Litema

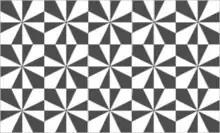
Traditional Tema pattern with inversion and rotation of the model base

Litema, spelled Ditema in South African Sesotho orthography (Singular: Tema, Sesotho for "text" or "ploughed land") is a form of Sotho mural art composed of decorative and symbolic geometric patterns, commonly associated with Sotho tradition today practised in Lesotho and neighbouring areas of South Africa. Basotho women generate litema on the outer walls and inside of homesteads by means of engraving, painting, relief mouldings and/or mosaic. Typically the geometric patterns are combed or scratched into the wet top layer of fresh clay and dung plaster of the wall, and later painted with earth ochers or, in contemporary times, manufactured paint. Patterns most often mimic ploughed fields through a combed texture, or the patterns refer to plant life, and more occasionally to other aspects of the natural world, such as referring to clan totem animal. Litema are transient; they may desiccate and crumble or be washed away by heavy rain. It is common for women of an entire village to apply litema on such special occasions as a wedding or a religious ceremony.